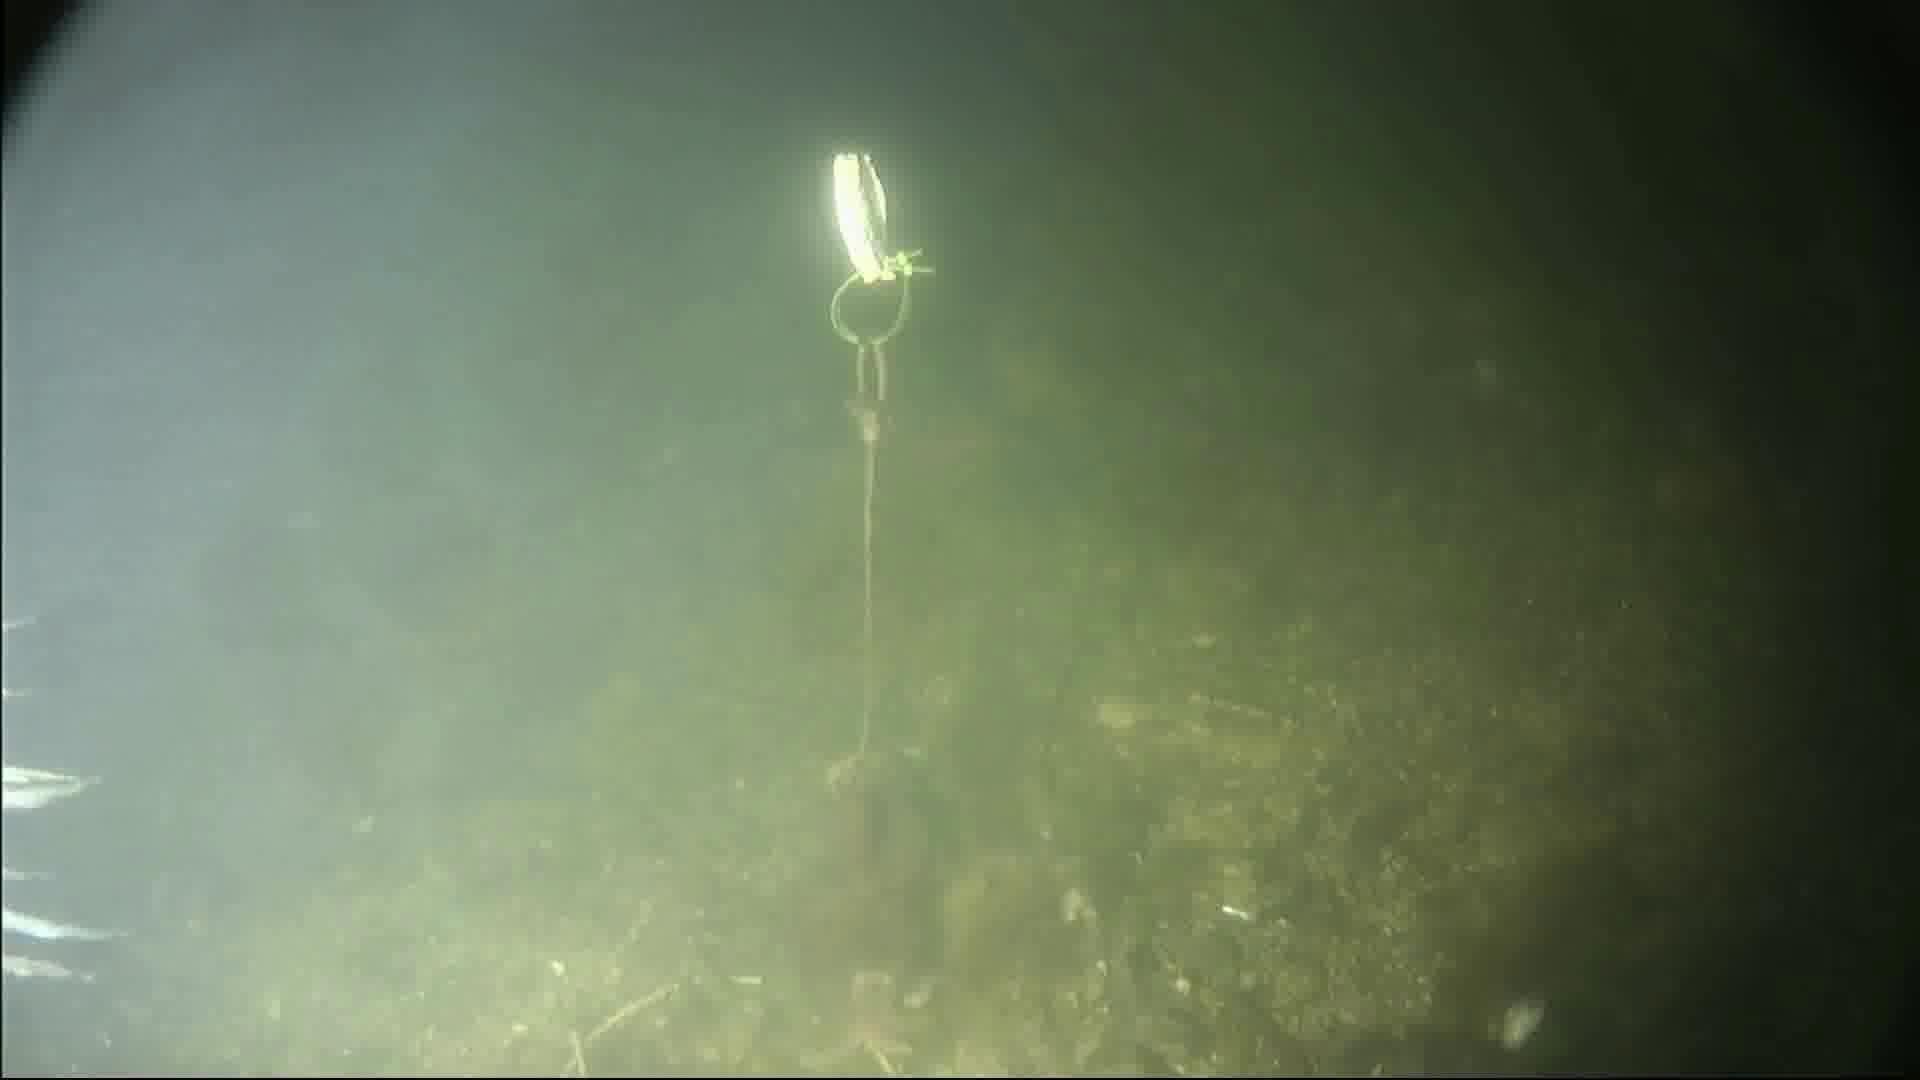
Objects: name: starfish
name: crab
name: small_fish